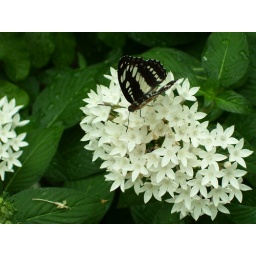
a study in black and white with green tones